Crocodile

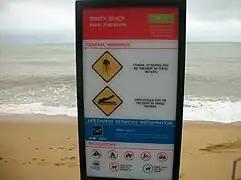
Crocodile warning sign, Trinity Beach, Queensland, Australia

Crocodiles can move quickly over short distances, even out of water. The land speed record for a crocodile is measured in a galloping Australian freshwater crocodile. Maximum speed varies between species. Some species can gallop, including Cuban crocodiles, Johnston's crocodiles, New Guinea crocodiles, African dwarf crocodiles, and even small Nile crocodiles. The fastest means by which most species can move is a "belly run", in which the body moves in a snake-like (sinusoidal) fashion, limbs splayed out to either side paddling away frantically while the tail whips to and fro. Crocodiles can reach speeds of when they "belly run", and often faster if slipping down muddy riverbanks. When a crocodile walks quickly, it holds its legs in a straighter and more upright position under its body, which is called the "high walk". This walk allows a speed of up to 5 km/h.